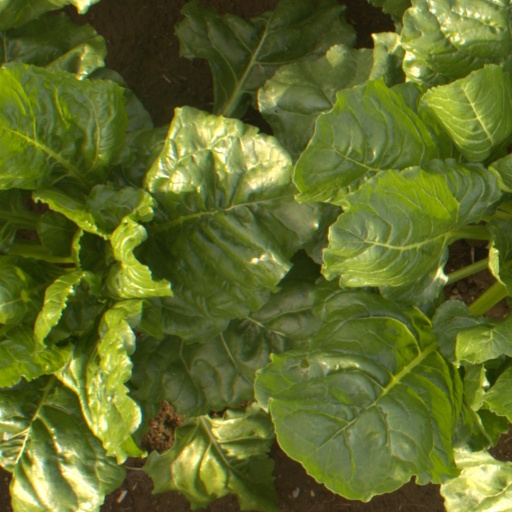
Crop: sugar beet